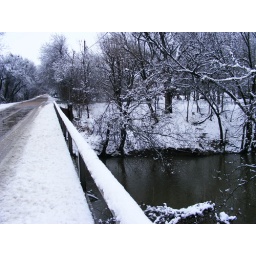
Taken from a bridge on a local county road in Cleburne, Texas